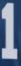
Number: 1